Anine Stang

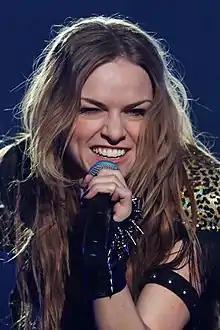
Anina performing live

In 2007 Anine received her music degree from the prestigious songwriters academy Musikmakarna in Sweden. The same year she moved to Los Angeles, where she got a band together and wrote songs with several acclaimed musicians. She played sold-out concerts, in among others, the world-famous rock club "The Viper Room". In 2008 she got second place in a "battle of the bands" contest under the direction of LA Music Network and rock radio station FM 98.7. The judges stated that she had the best song out of all the contestants.